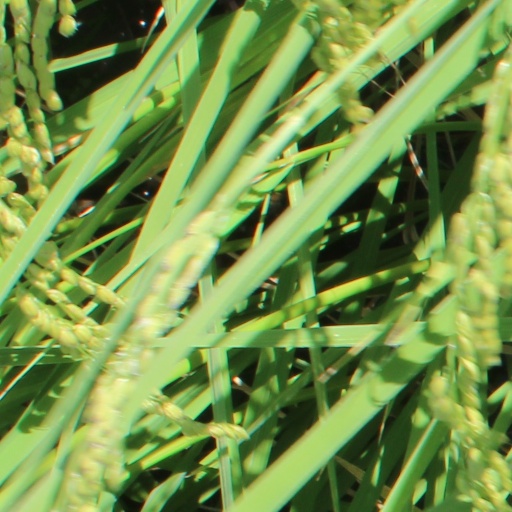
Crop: rice